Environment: real
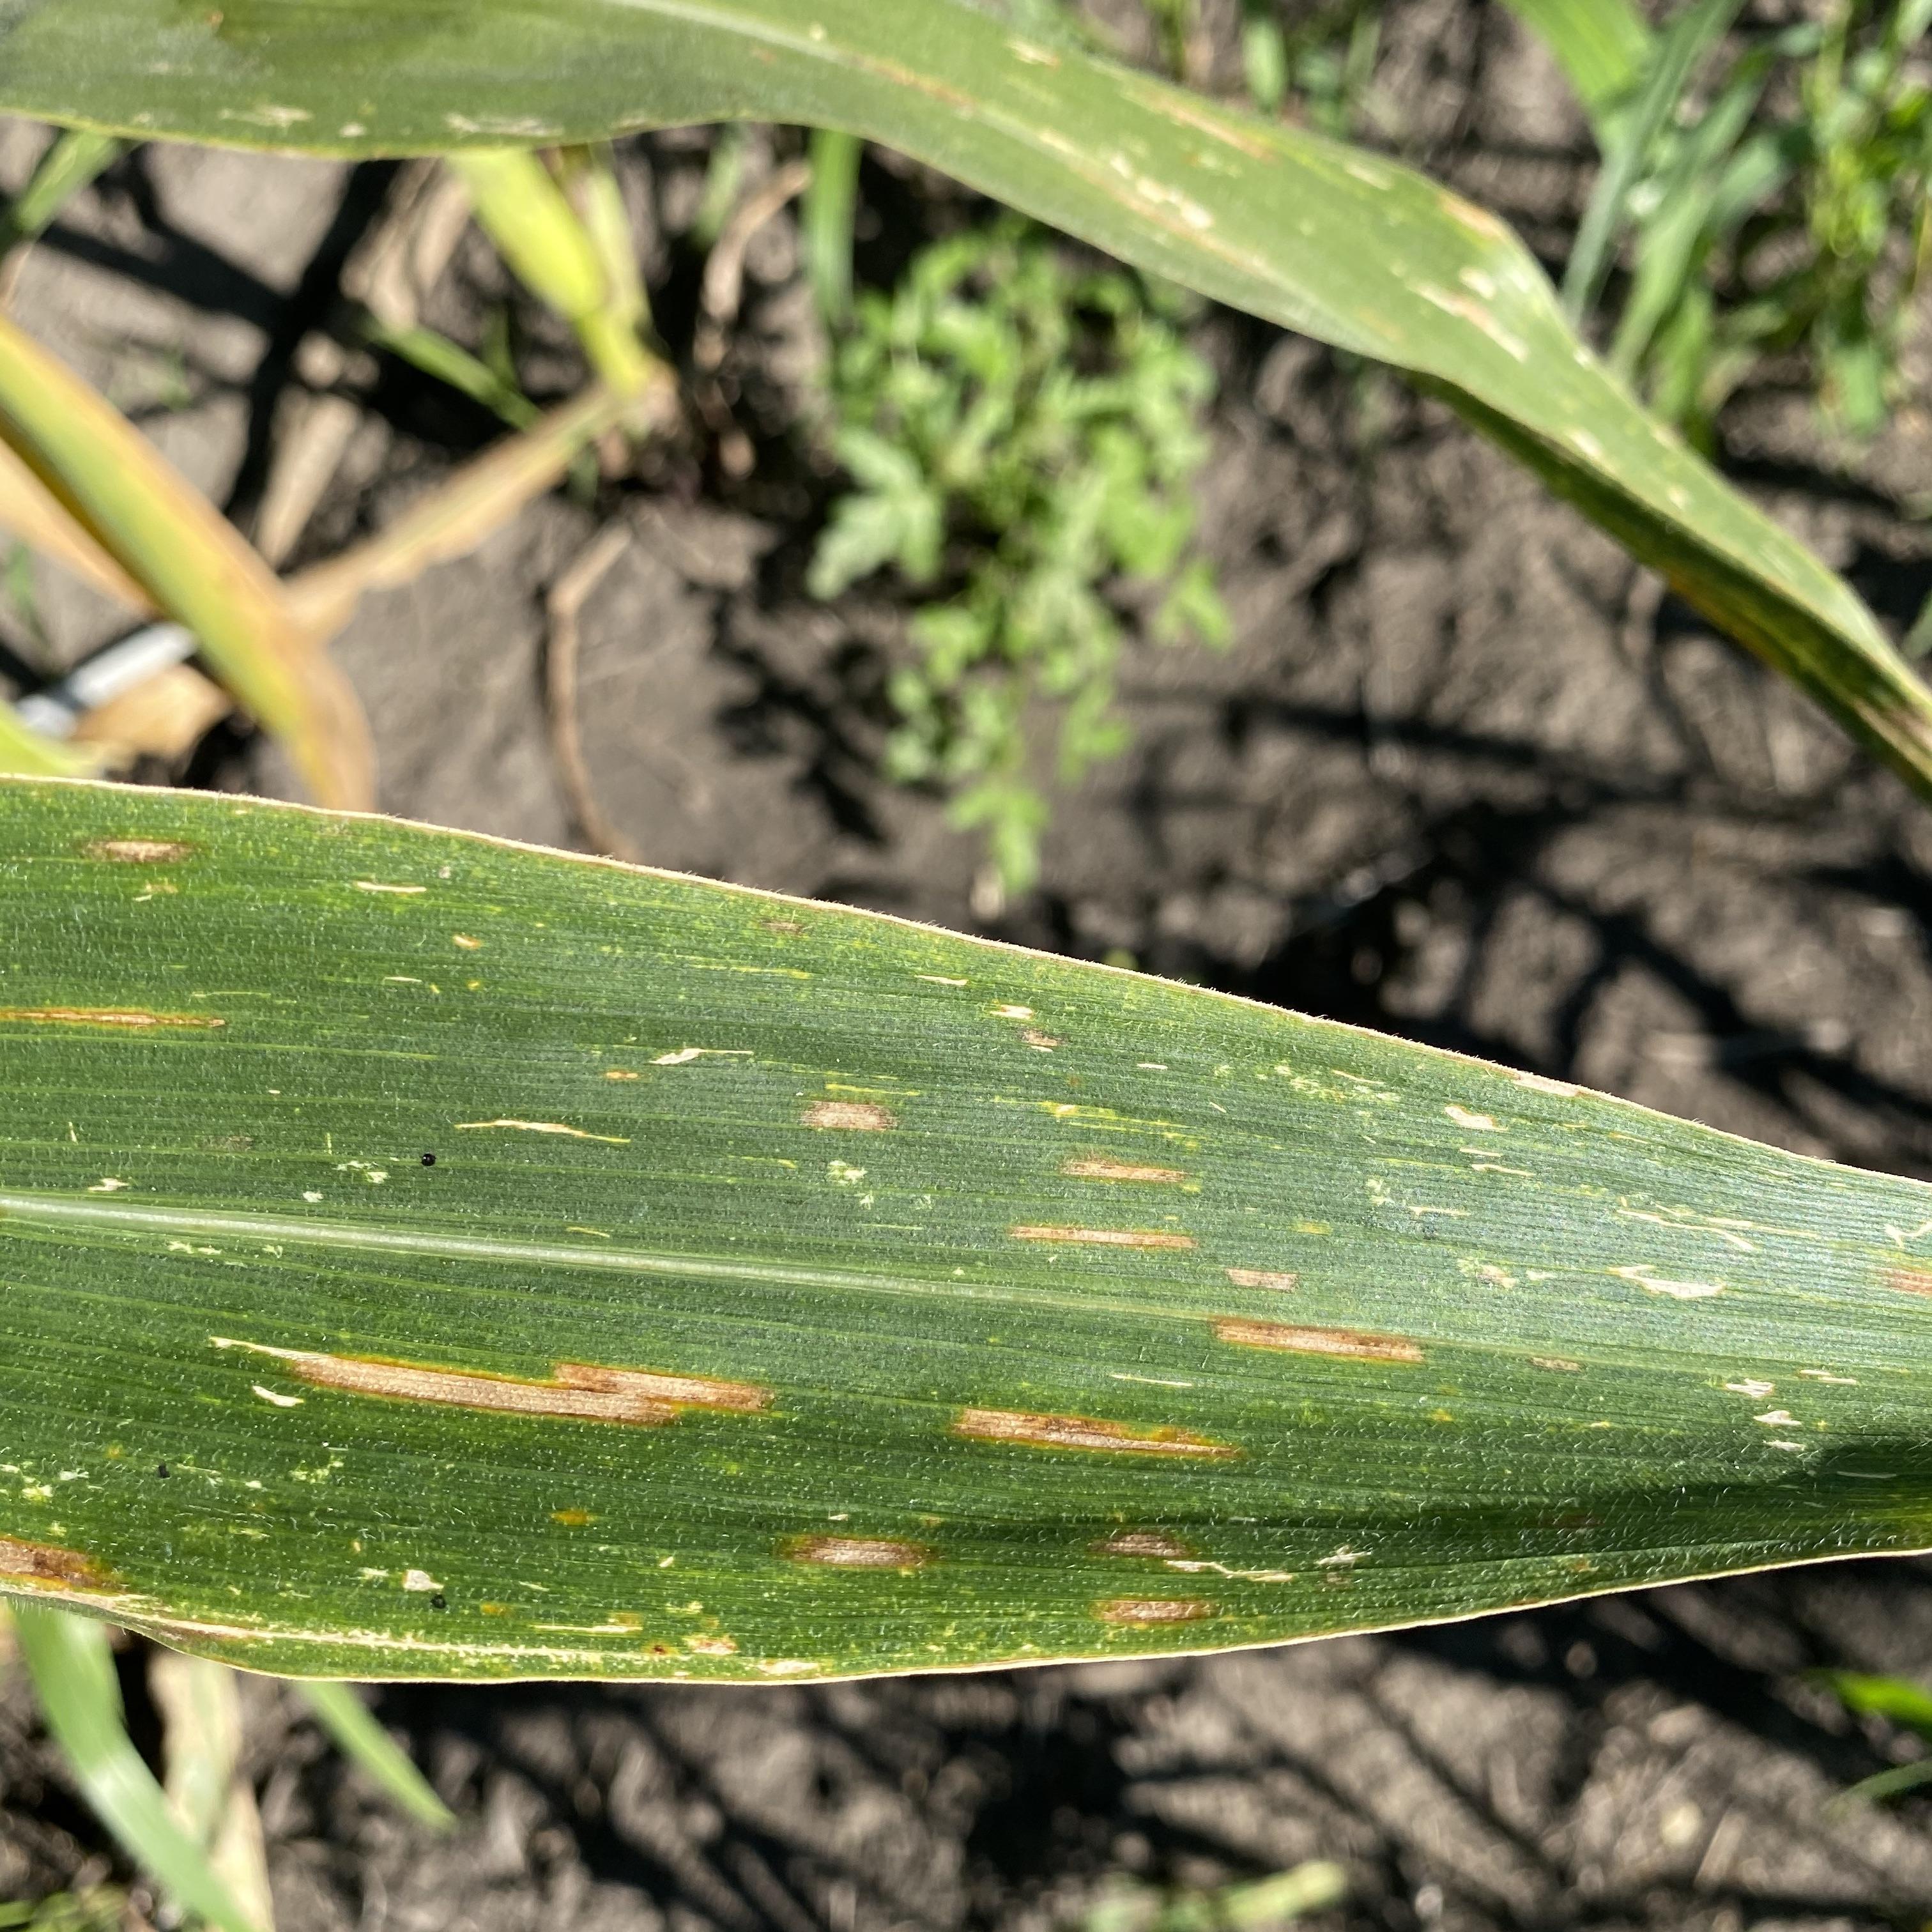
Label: gray_leaf_spot